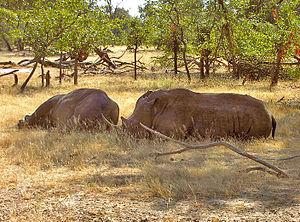
Le Parc national Mosi-oa-Tunya est situé à une dizaine de kilomètres de Livingstone, au sud de la Zambie. Il abrite une partie des chutes Victoria, classées au patrimoine mondial depuis 1989.